Demographics of Lithuania

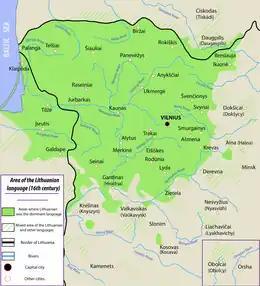
Area of the Lithuanian language in the 16th century

The name of Lithuania – "Lithuanians" – was first mentioned in 1009. Among its etymologies there are a derivation from the word "Lietava", for a small river, a possible derivation from a word leičiai, but most probable is the name for union of Lithuanian ethnic tribes ('susilieti, lietis' means to unite and the word 'lietuva' means something which has been united).